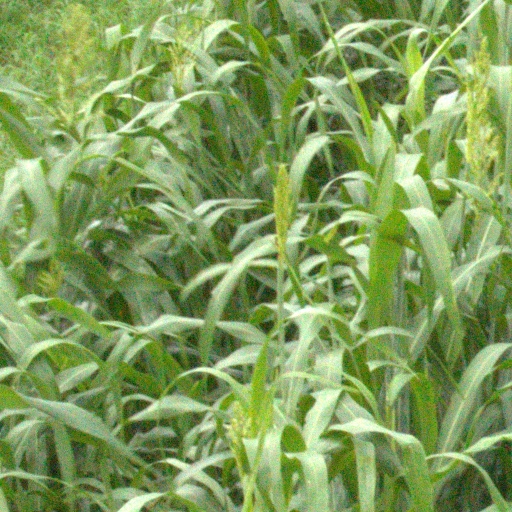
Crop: sorghum